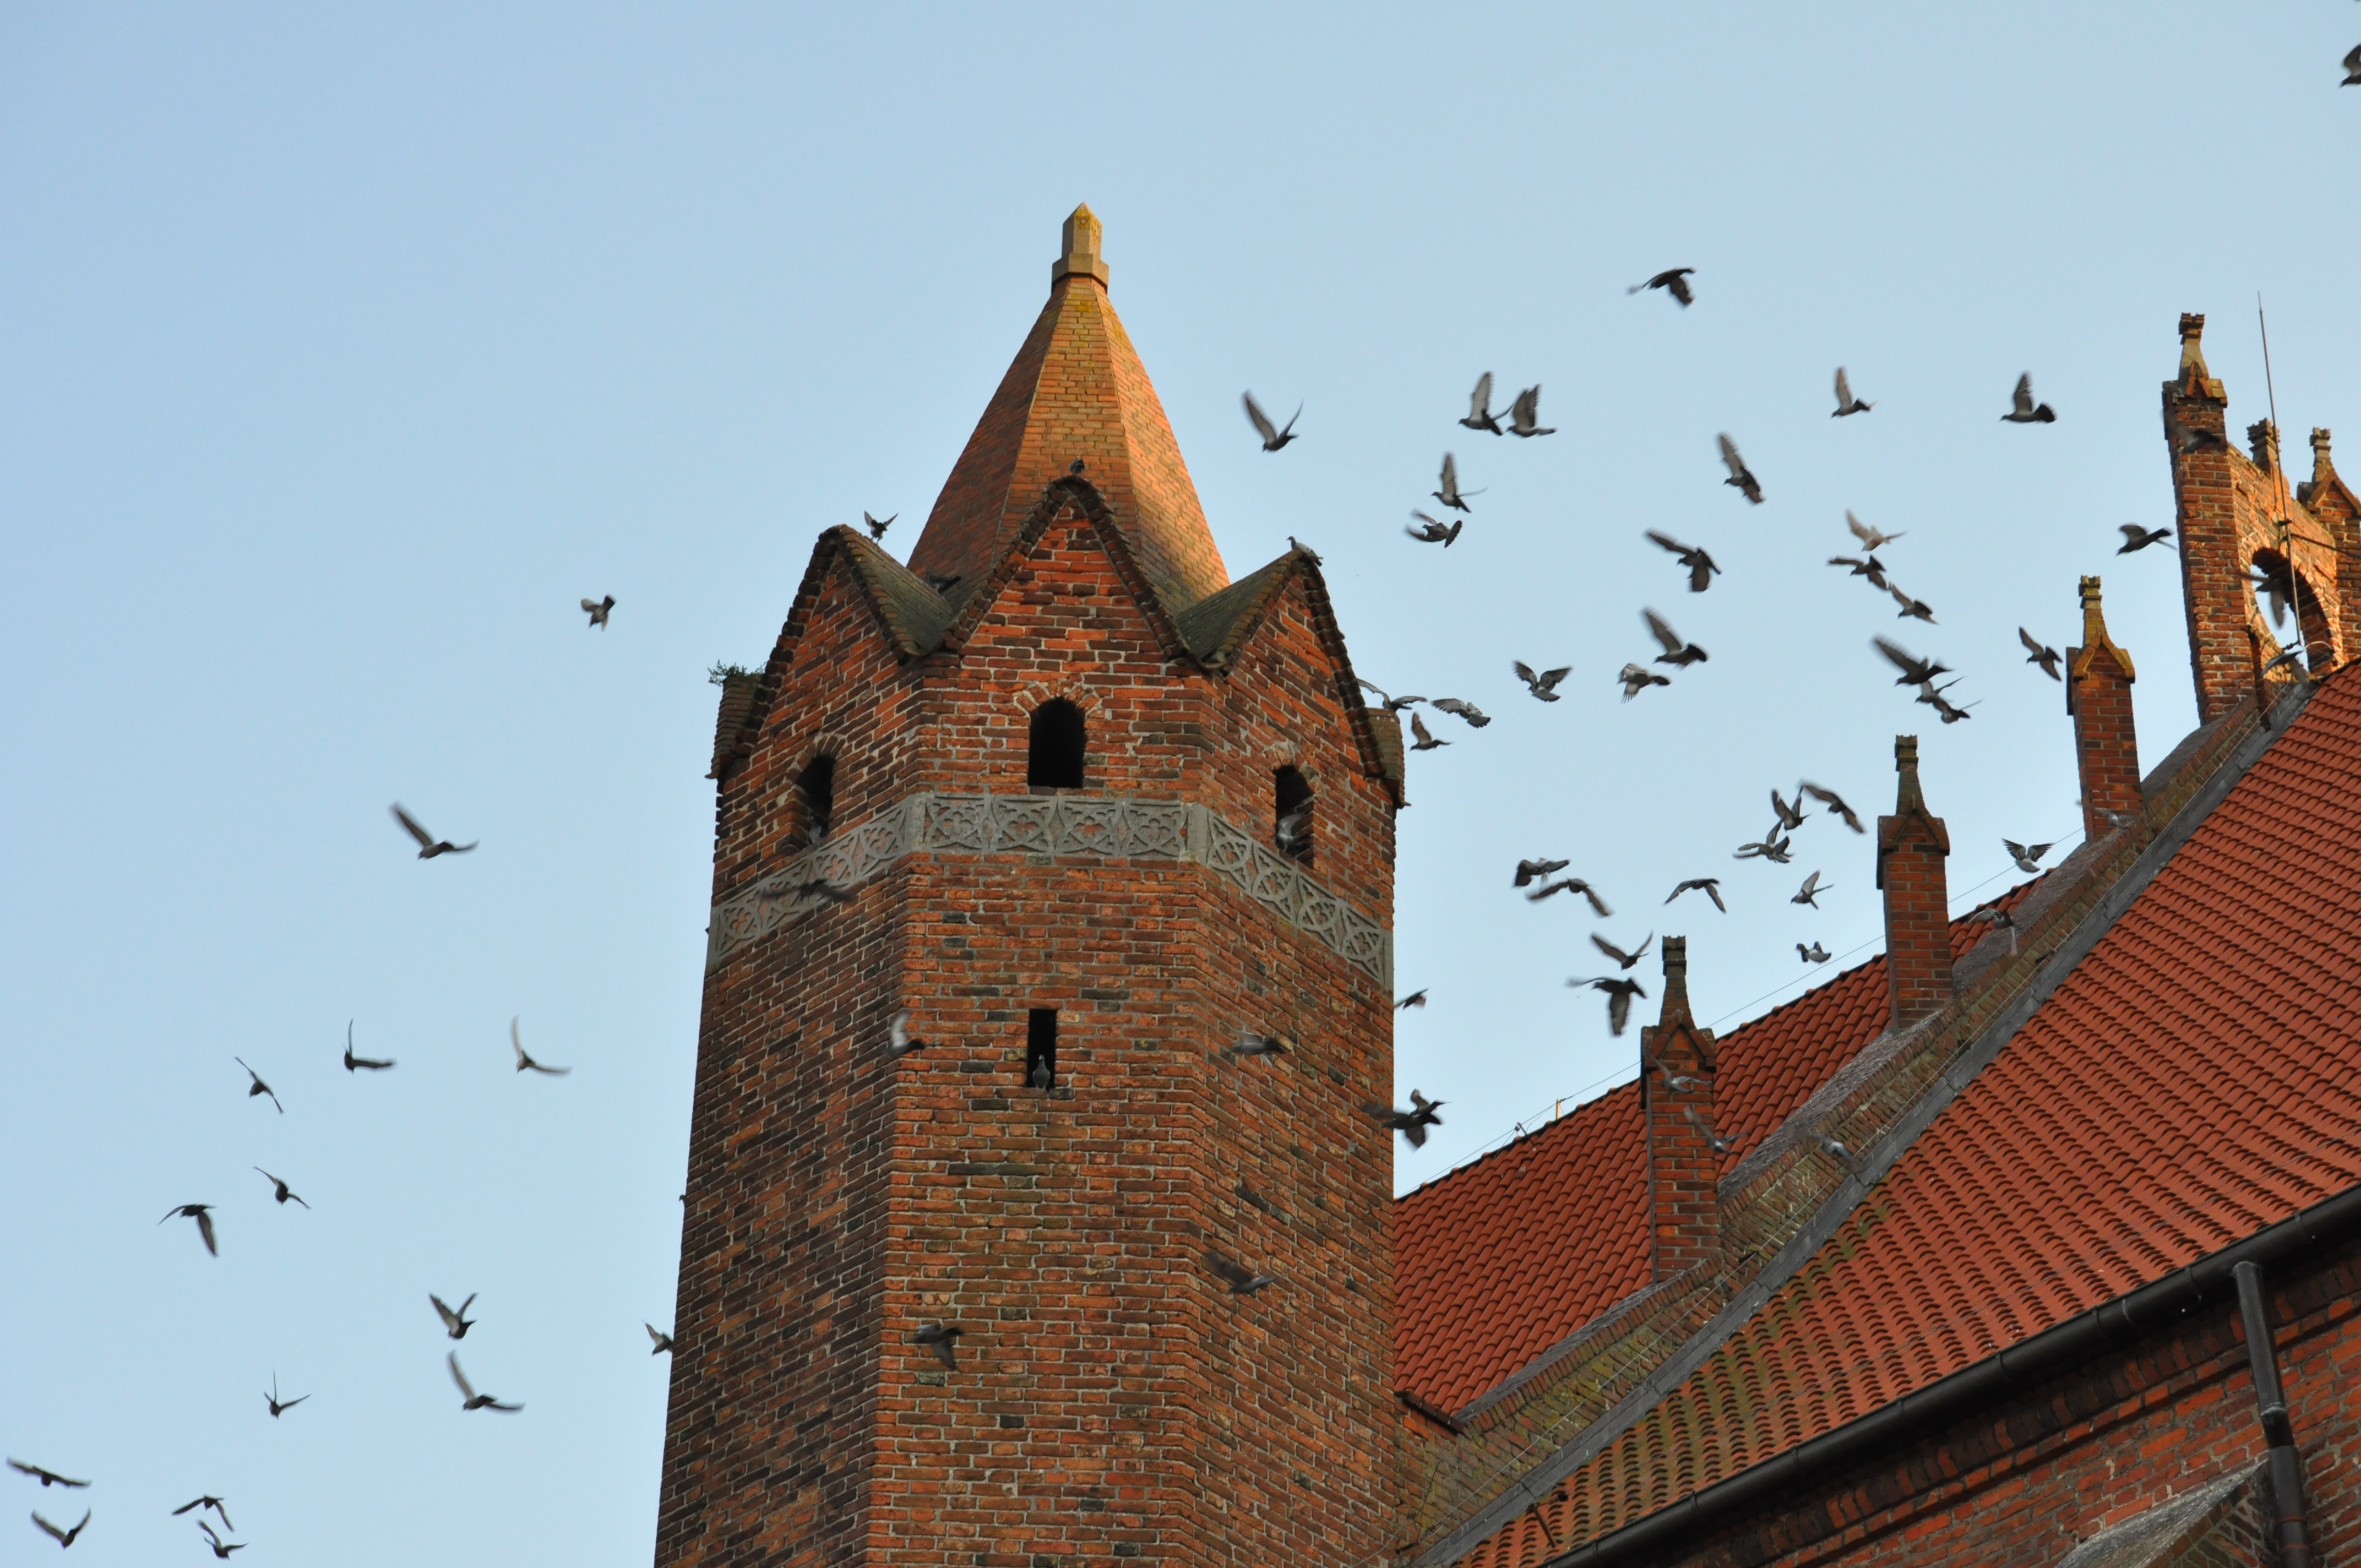
architecture, building, city, monument, tower, church, place of worship, bell tower, birds, spire, steeple, poland, the roof of the, sacral